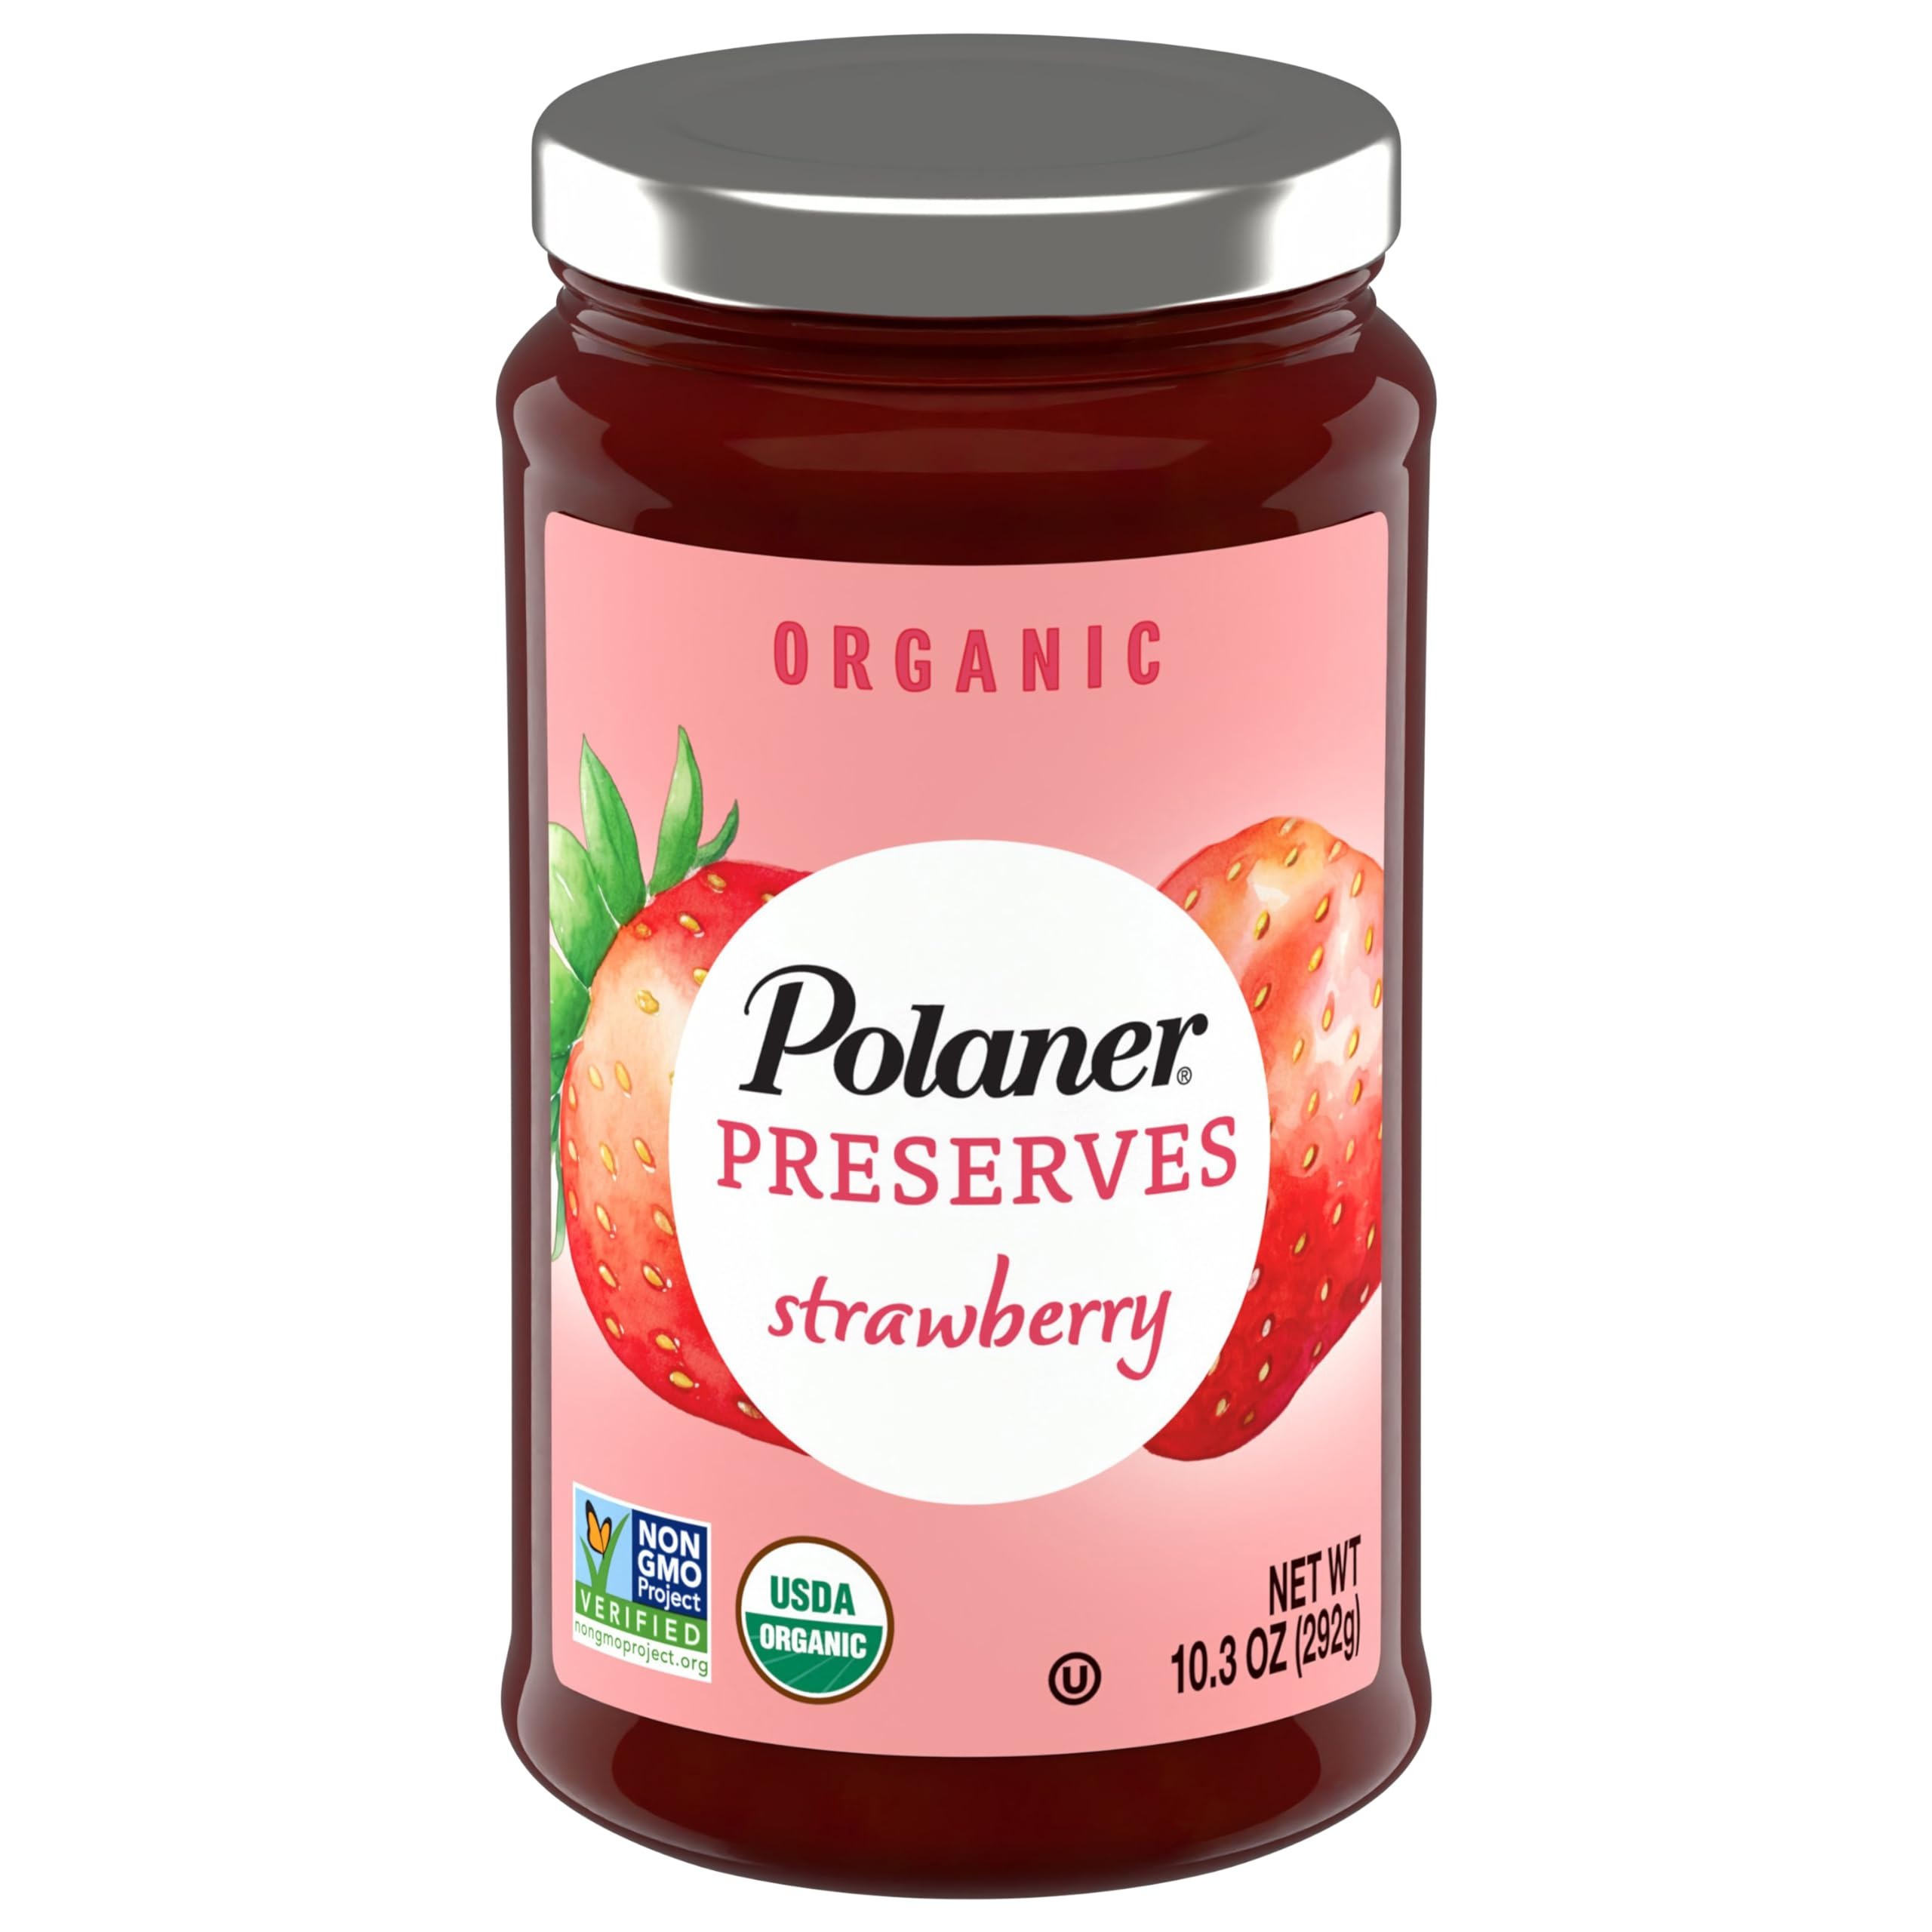
Item Name: Polaner Organic Preserves, Strawberry, 10.3 Ounce
Bullet Point 1: Fruit is the first ingredient!
Bullet Point 2: Great on toast, pancakes, and scones
Bullet Point 3: Shake things up and use in cocktails or charcuterie
Bullet Point 4: Certified organic and non-GMO
Bullet Point 5: No high fructos corn syrup
Value: 10.3
Unit: Ounce

Price: 8.3